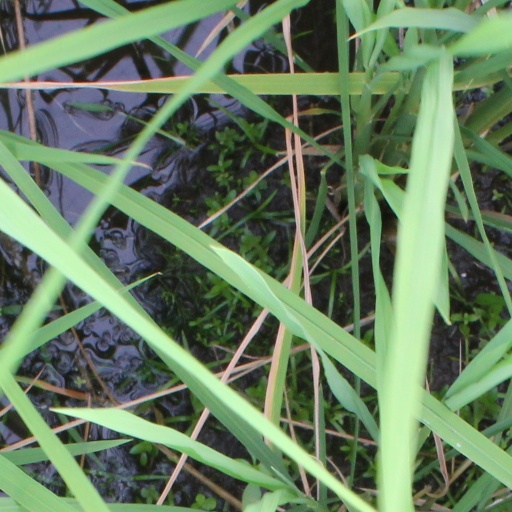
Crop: rice